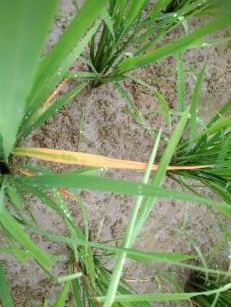
Disease: Tungro